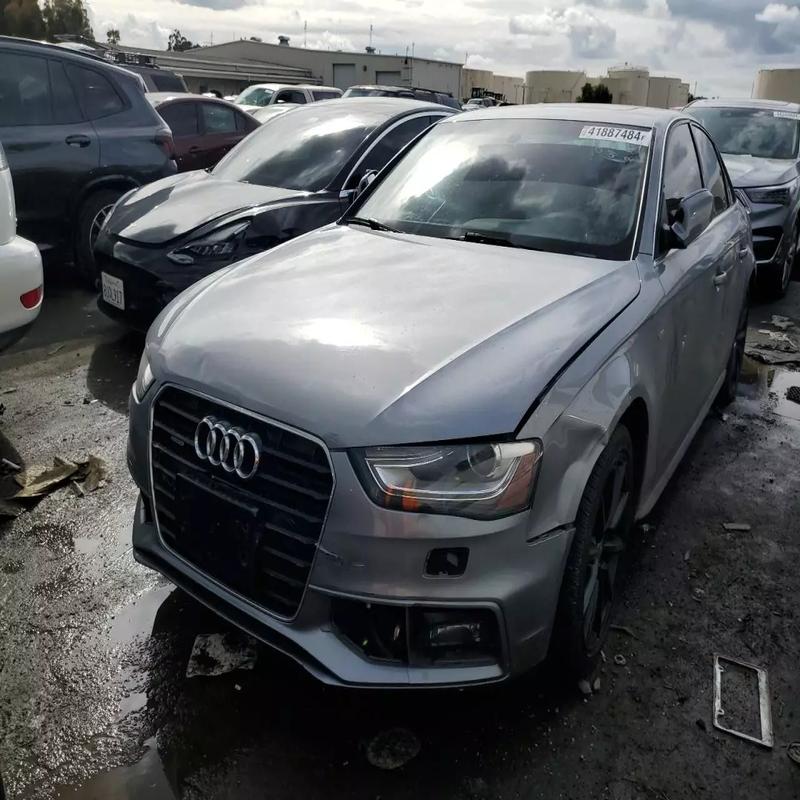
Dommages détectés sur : aile avant gauche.
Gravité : mineur